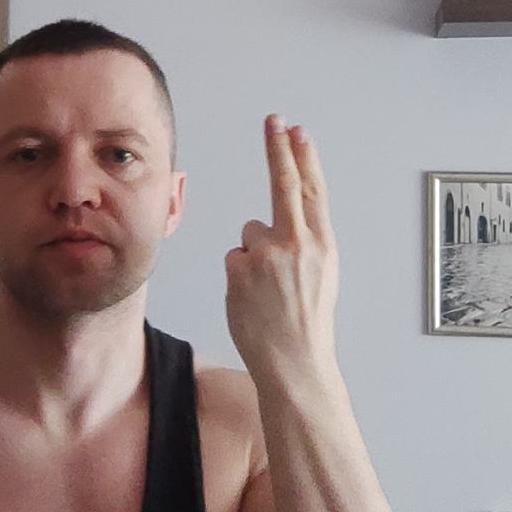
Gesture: two_up_inverted